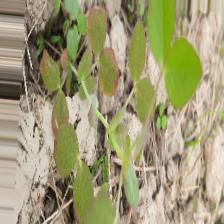
Label: Lentil Rust